Allocutive agreement

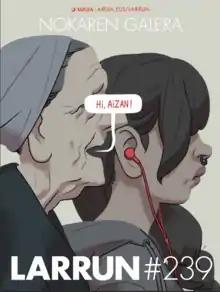
An old woman in traditional headwear says to a teen-aged girl, who can't hear her because she wears earphones.

Eastern dialects have expanded on this by adding the polite (formerly plural) pronoun to the system; in some, hypocoristic palatalization converts this to :